Guglielmo Achille Cavellini

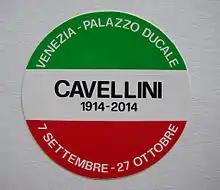
One of the famous "self-historicizing" works by Cavellini, for an imaginary exhibition at Doge's Palace in Venice for the centennial of his birth

Emilio Villa visited Cavellini in 1974 and convinced the Visual Arts Center of Naples to exhibit the "25 Letters", the exhibition was inaugurated on 10 October. Cavellini made a photomontage showing his exhibition at the Royal Palace of the city, and he used it as a postcard. The same he did with the Milan Cathedral, the Doge's Palace in Venice and the Palazzo dei Diamanti in Ferrara. He also printed circular stickers with the colours of the flag of Italy, promoting his imaginary exhibition in Venice. Since then he included the stickers in every work of mail art. At the end of 1974 Cavellini made a new "Exhibition at Home" titled "Cimeli" ("Relics"), which contained documents and photographs from his life. Through Corrado Cagli he met art critic Mario Verdone, who warned him that many Italian artists were criticizing his supposed arrogance. The "Relics" were praised by George Brecht, Ben Vautier and Marinus Boezem, and Genesis P-Orridge re-elaborated them to create a new work of art. In the same year Cavellini made a new postcard with his decalogue: